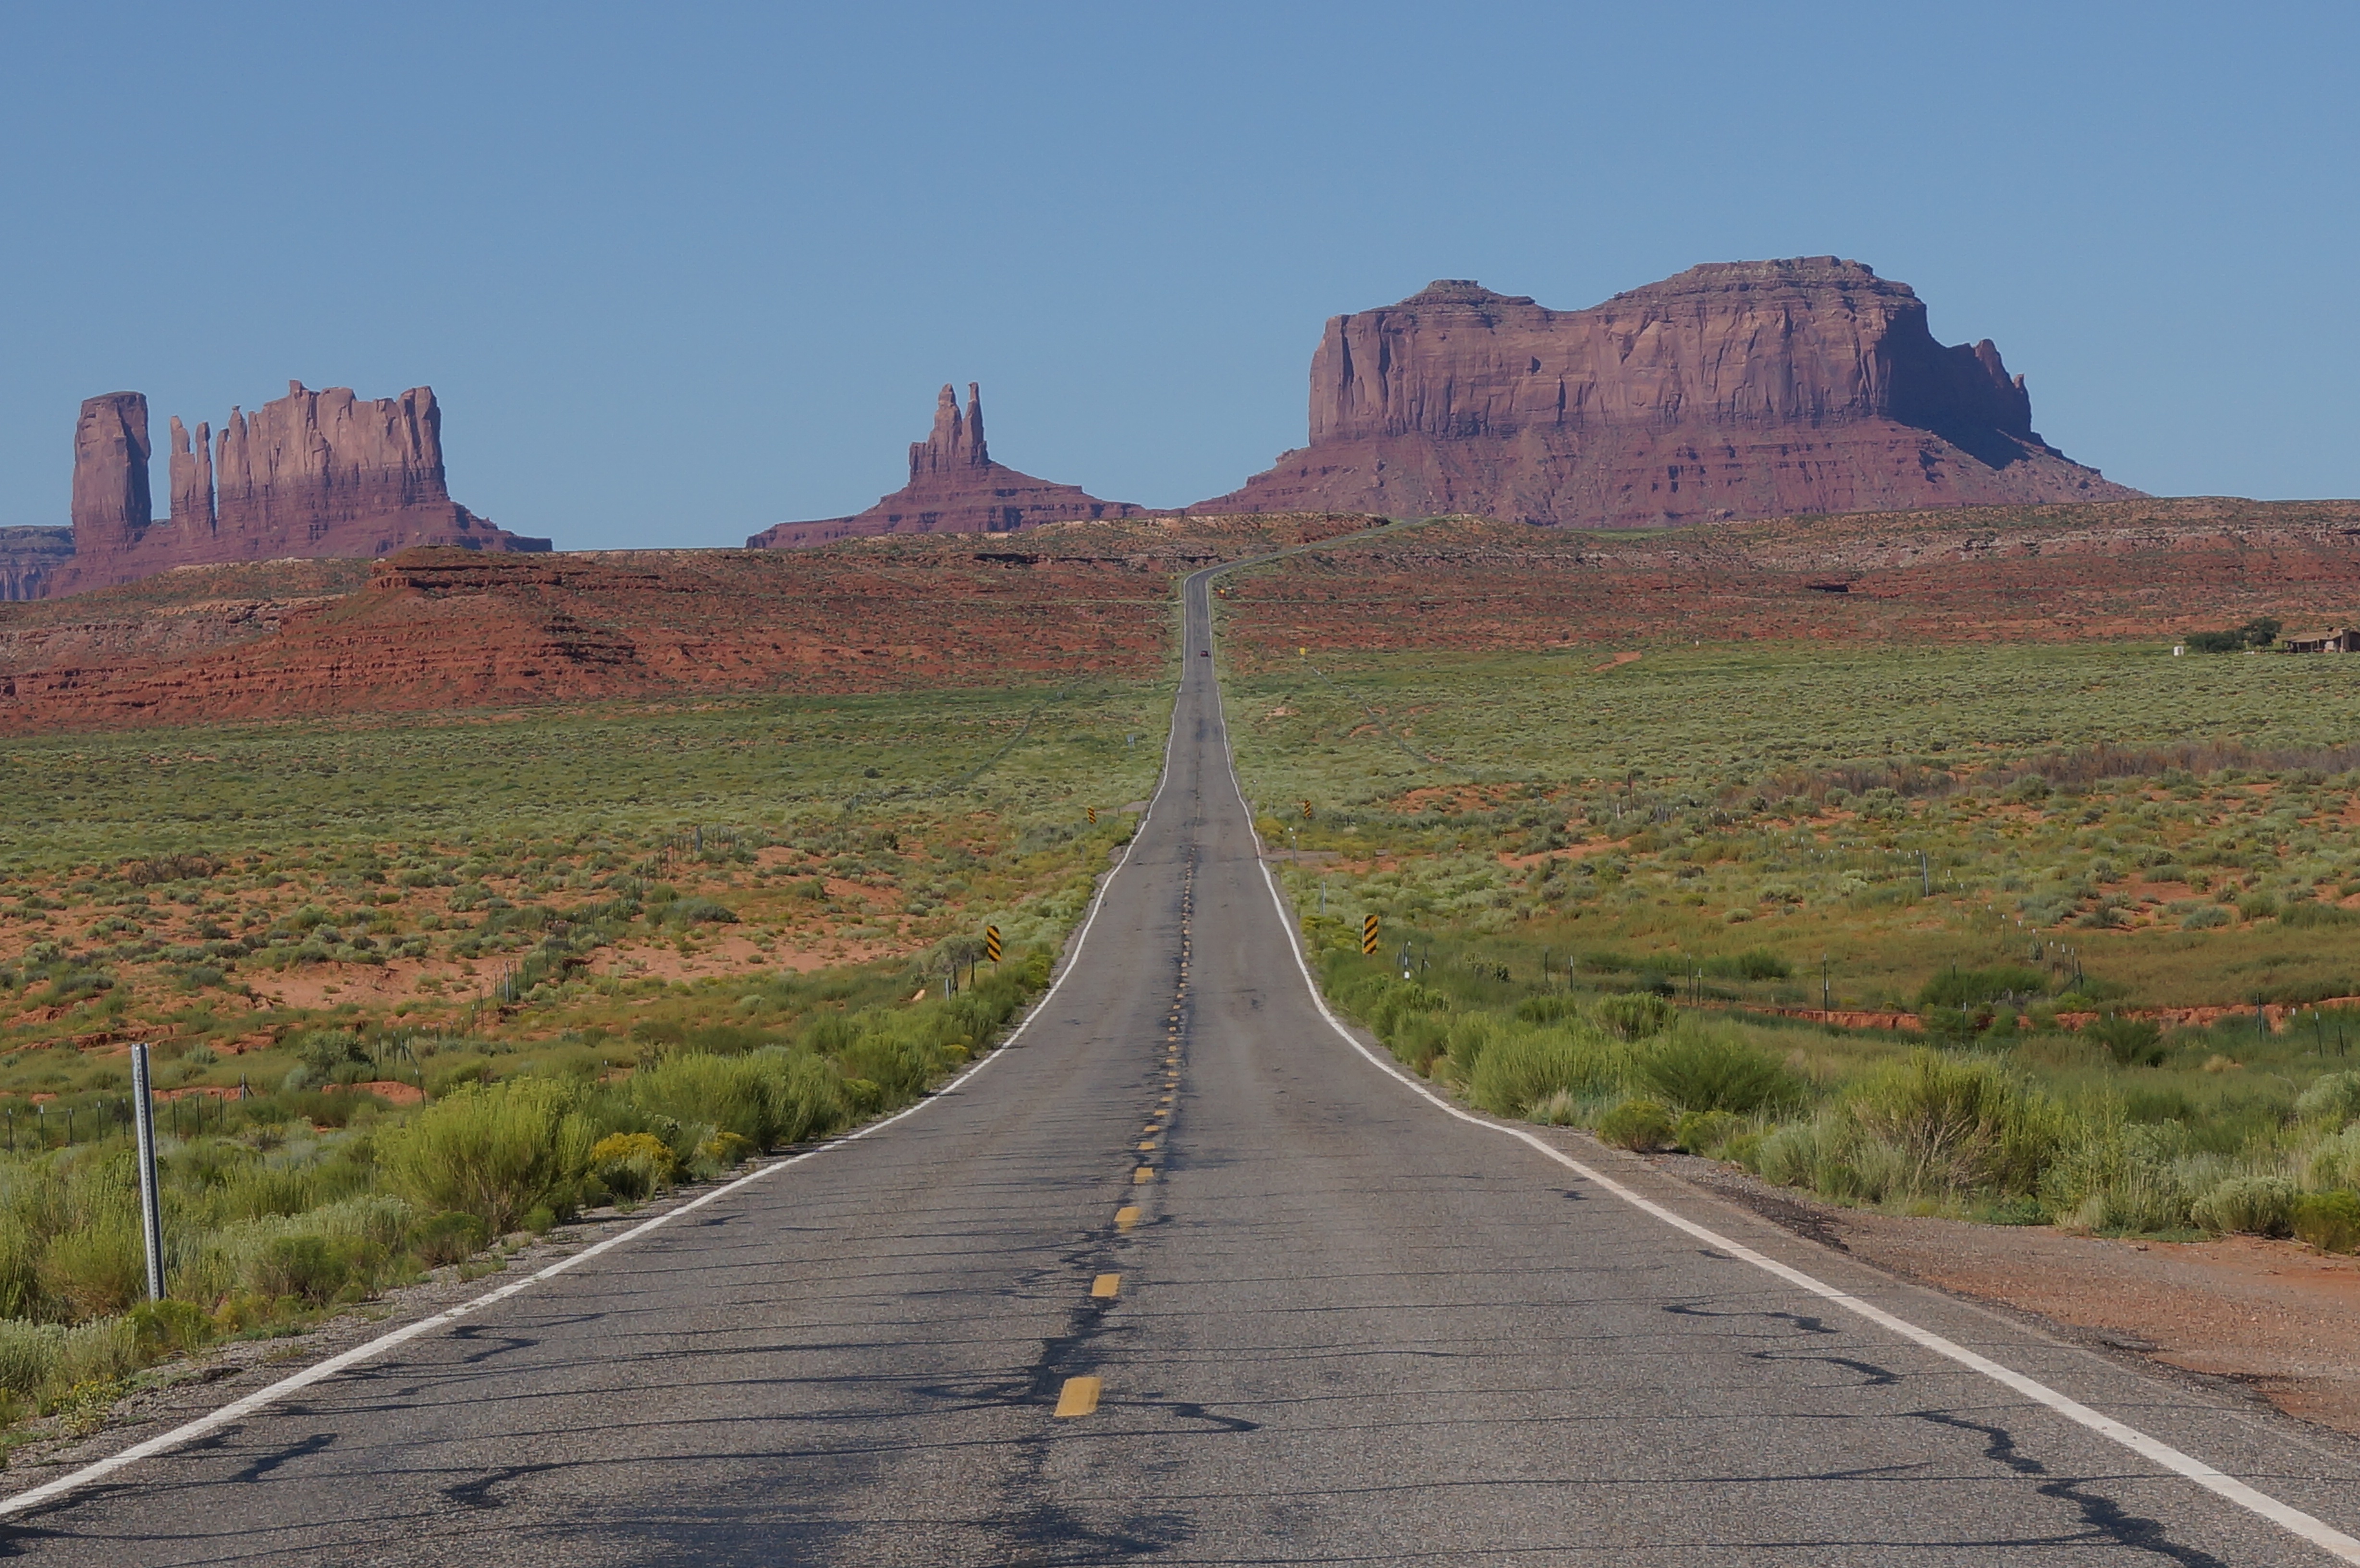
landscape, road, desert, highway, usa, road trip, infrastructure, badlands